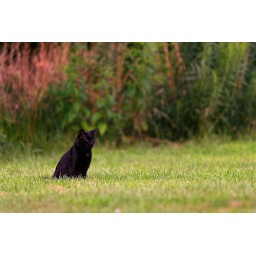
I was walking around a soccer field when I happened to spot a cat that appeared to be hunting for food.